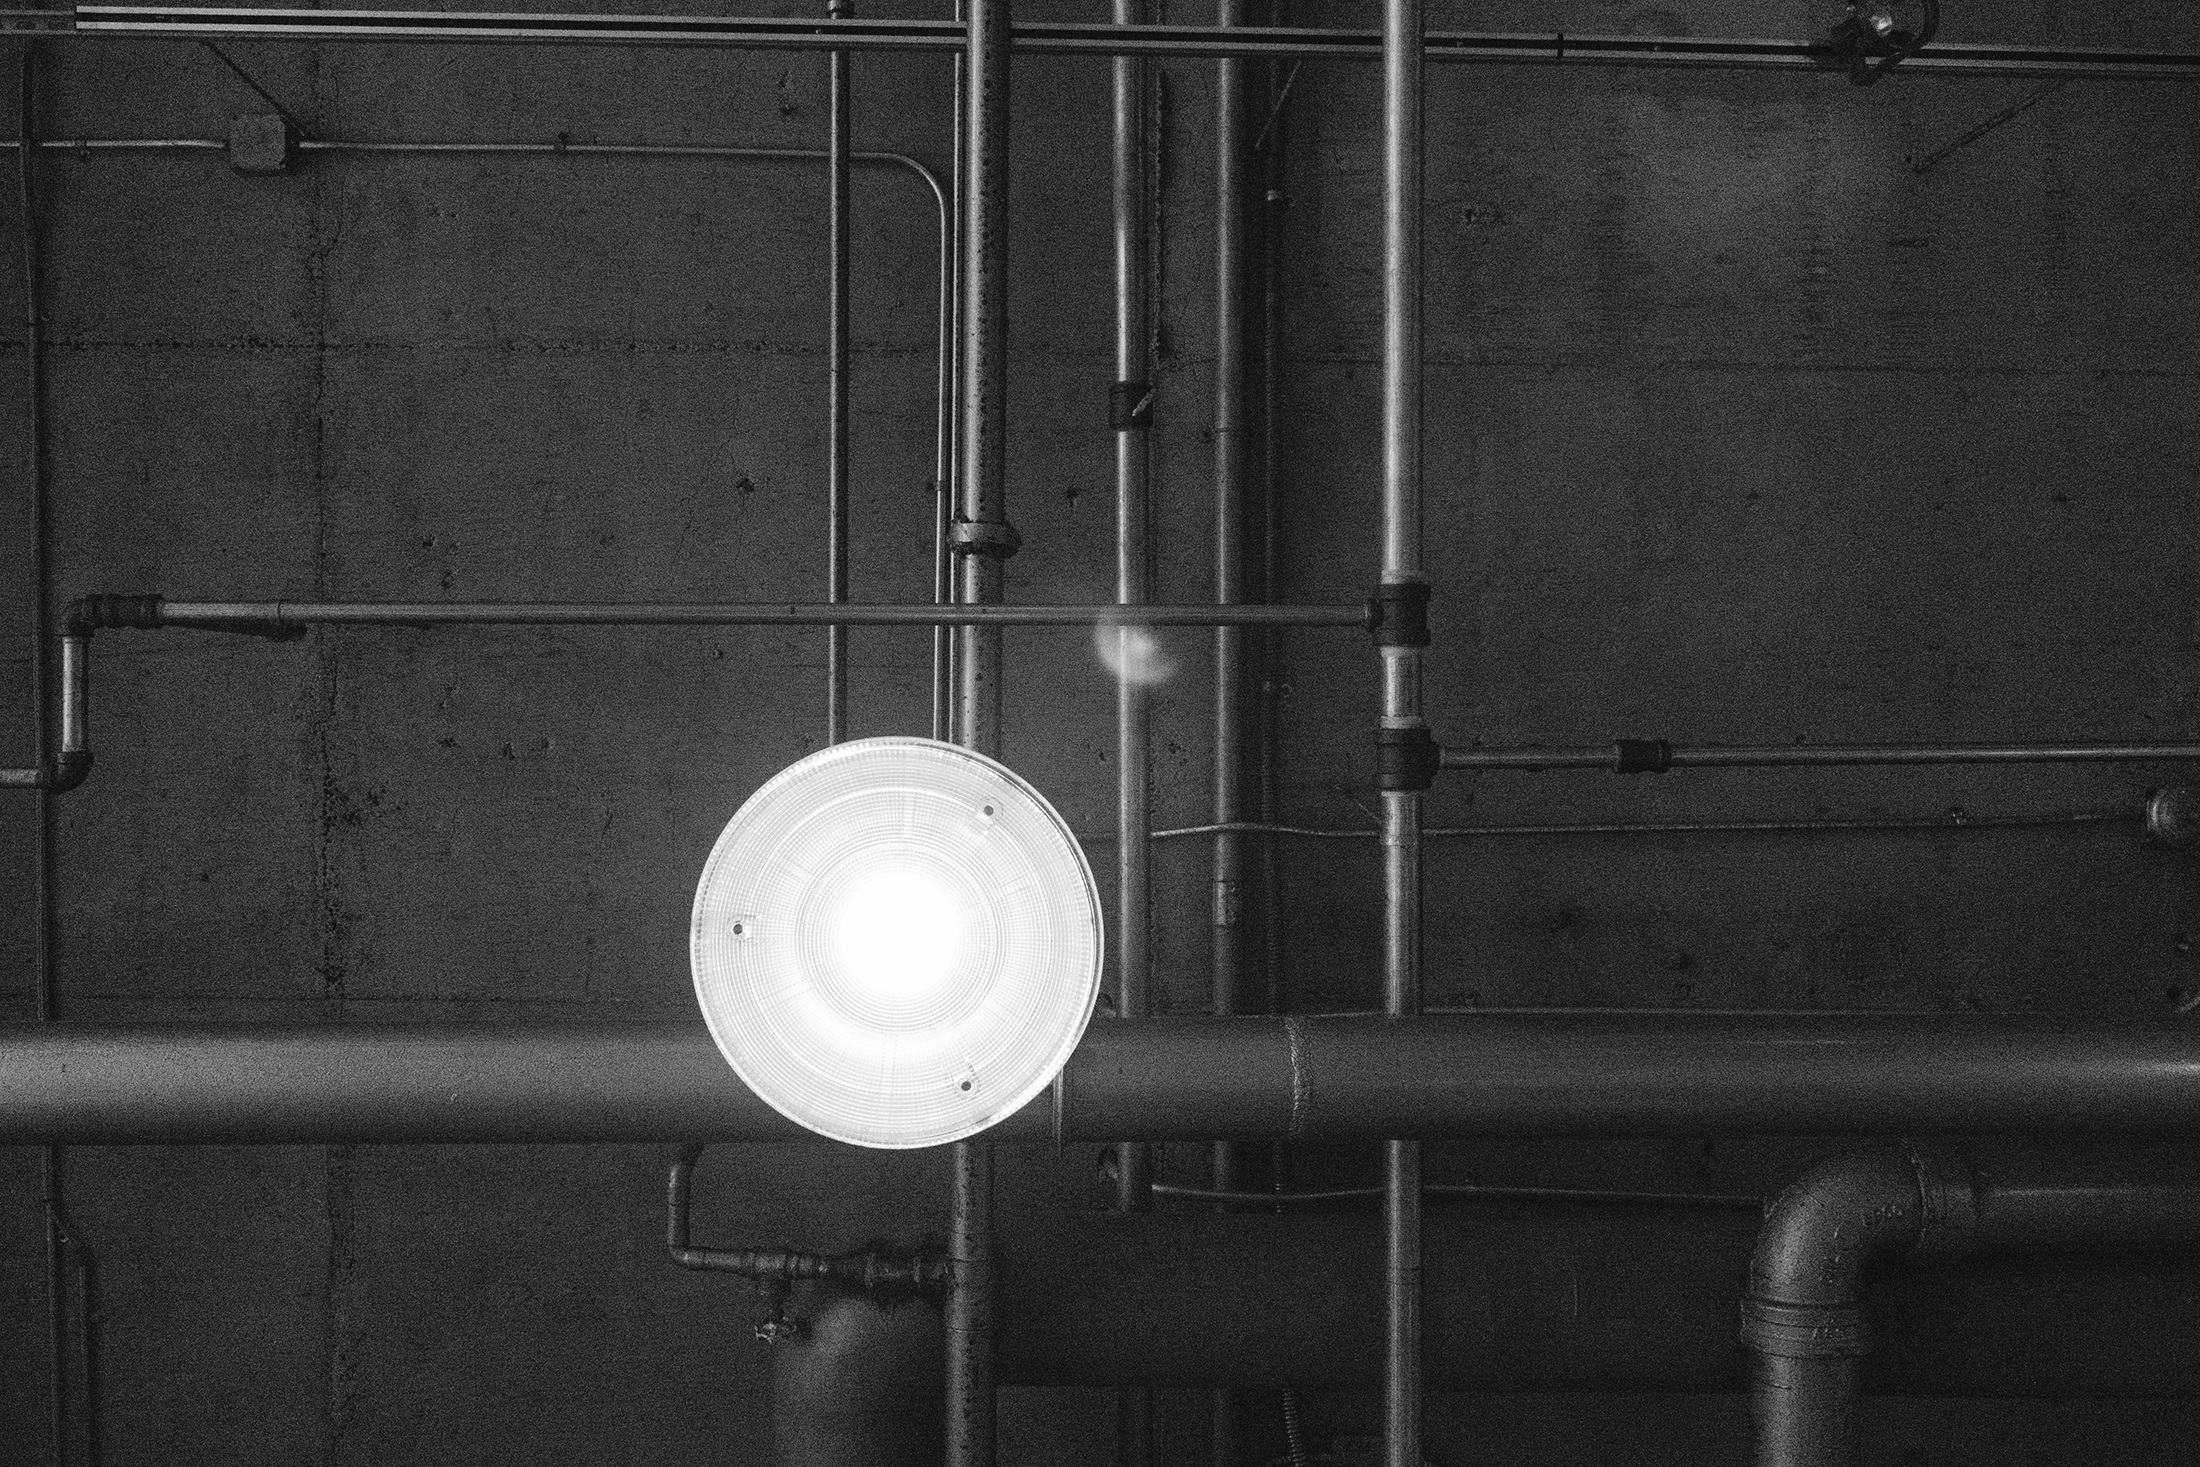
light, black and white, white, interior, wall, ceiling, line, industrial, darkness, lamp, black, monochrome, lighting, pipes, shape, monochrome photography